Pokhran-II

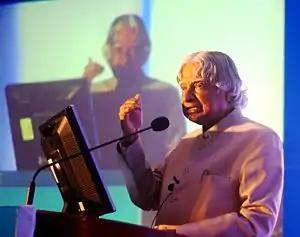
A. P. J. Abdul Kalam was one of the co-ordinators for the test.

The Indian Intelligence Bureau had been aware of the capability of the United States spy satellites in detecting Indian test preparations. Therefore, the tests required complete secrecy and the 58th Engineer Regiment of the Indian Army Corps of Engineers was tasked with preparing the test sites without being detected. Work was mostly done during night, and equipment was returned to the original place during the day to give the impression that it was never moved. Bomb shafts were dug under camouflage netting and the dug-out sand was shaped like natural sand dunes. Cables and sensors were either covered with sand or concealed using native vegetation. A select group was involved in the detonation process with all personnel required to wear uniforms to preserve the secrecy of the tests. They were given pseudo-names and they traveled in smaller groups to avoid detection.